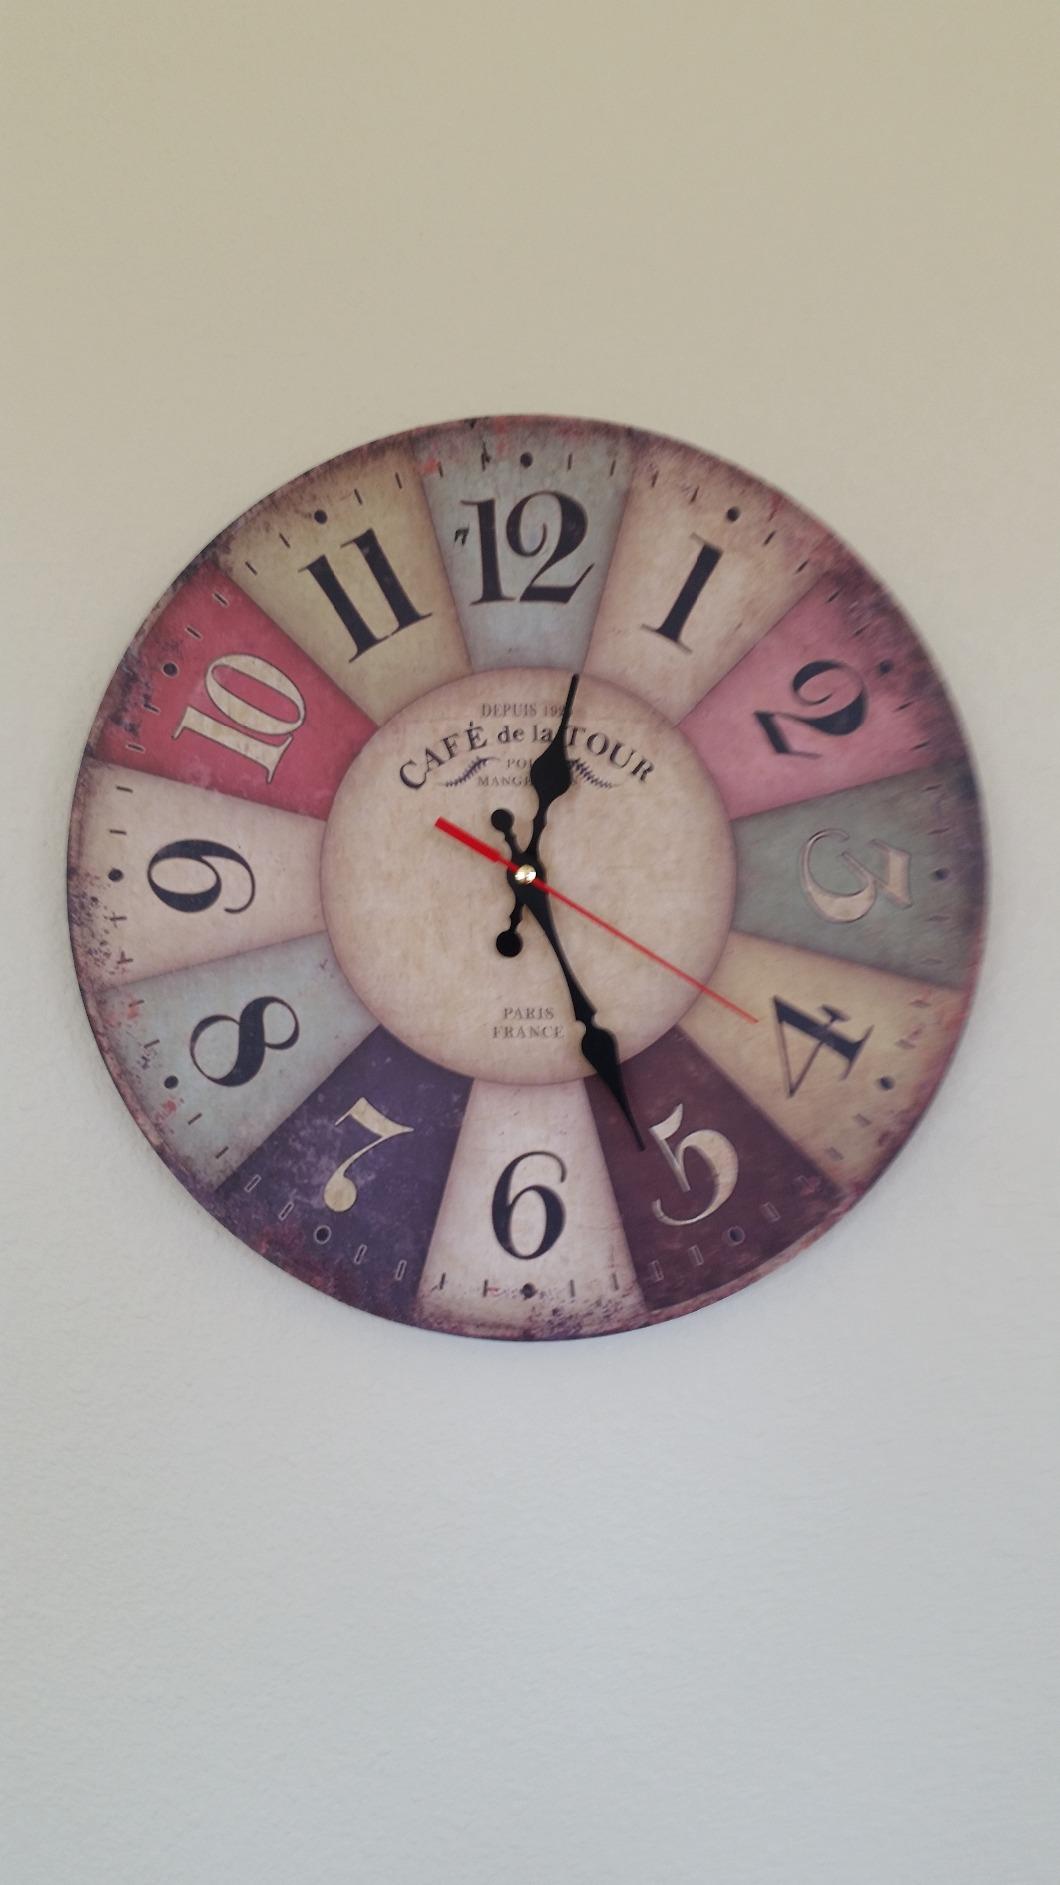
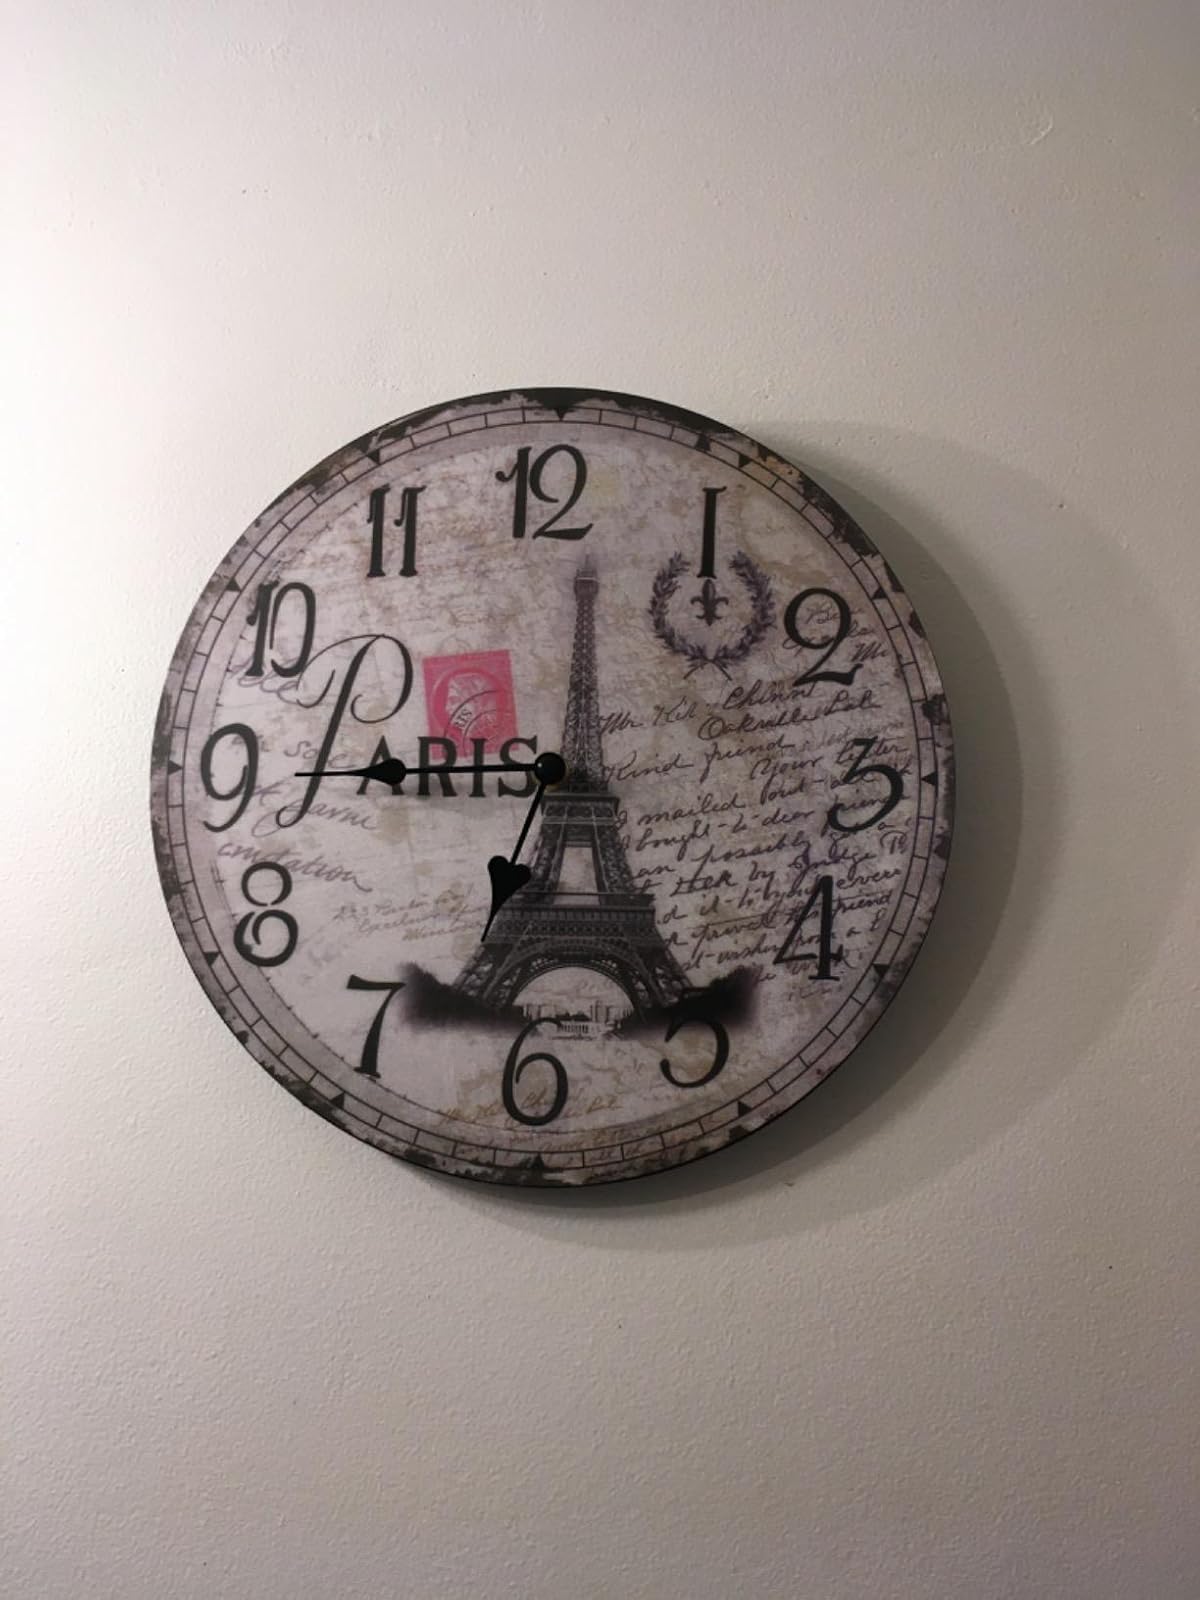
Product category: clock
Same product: no